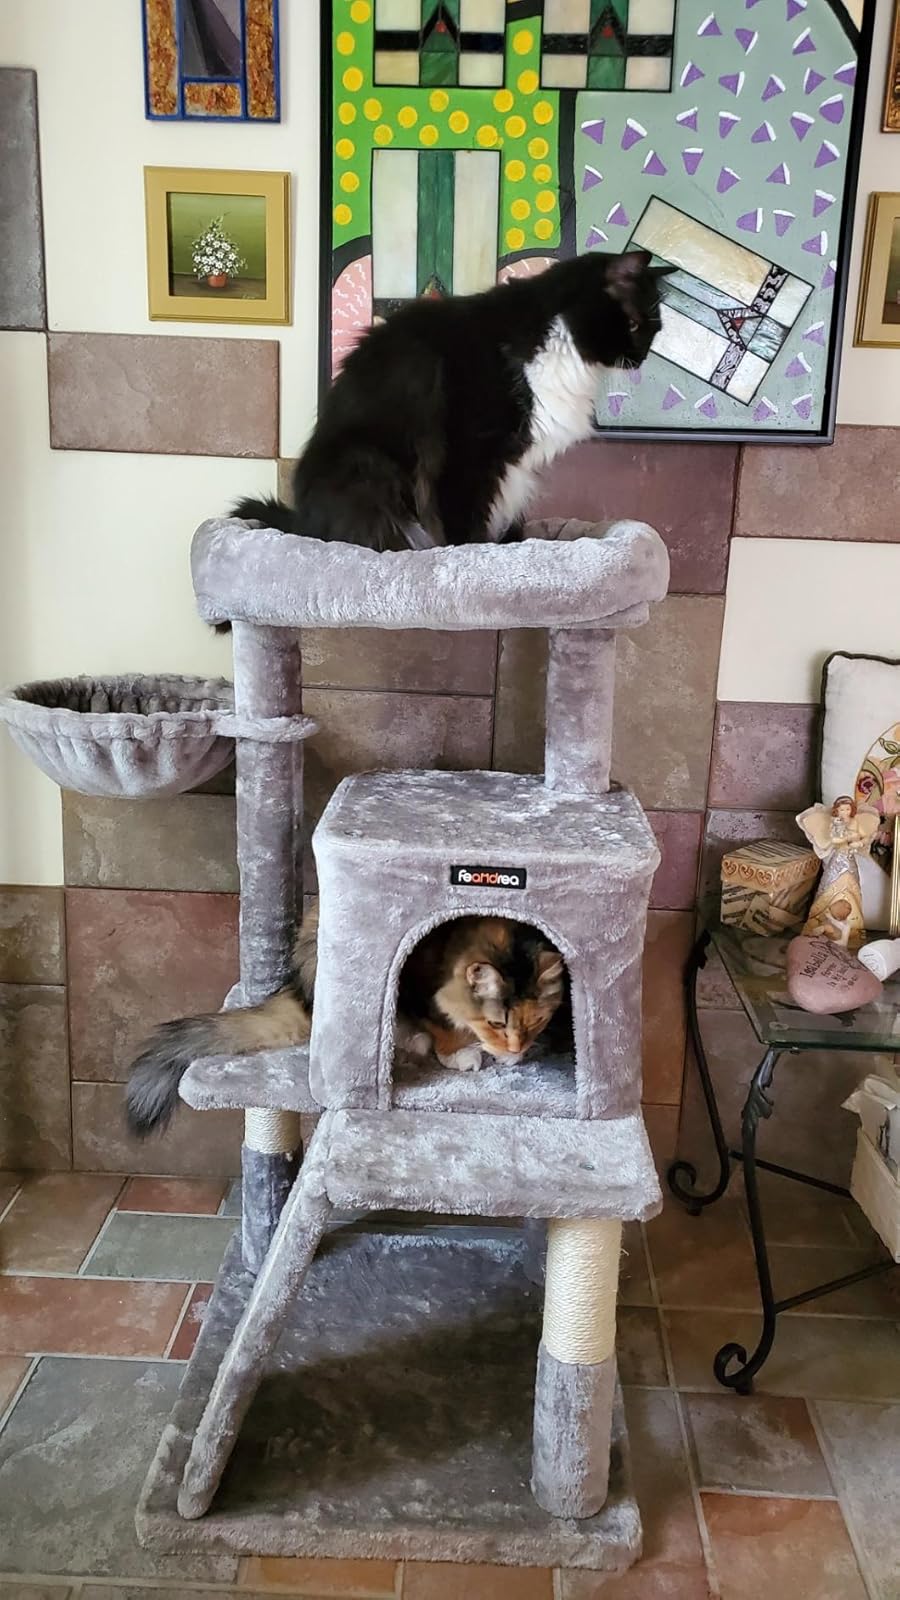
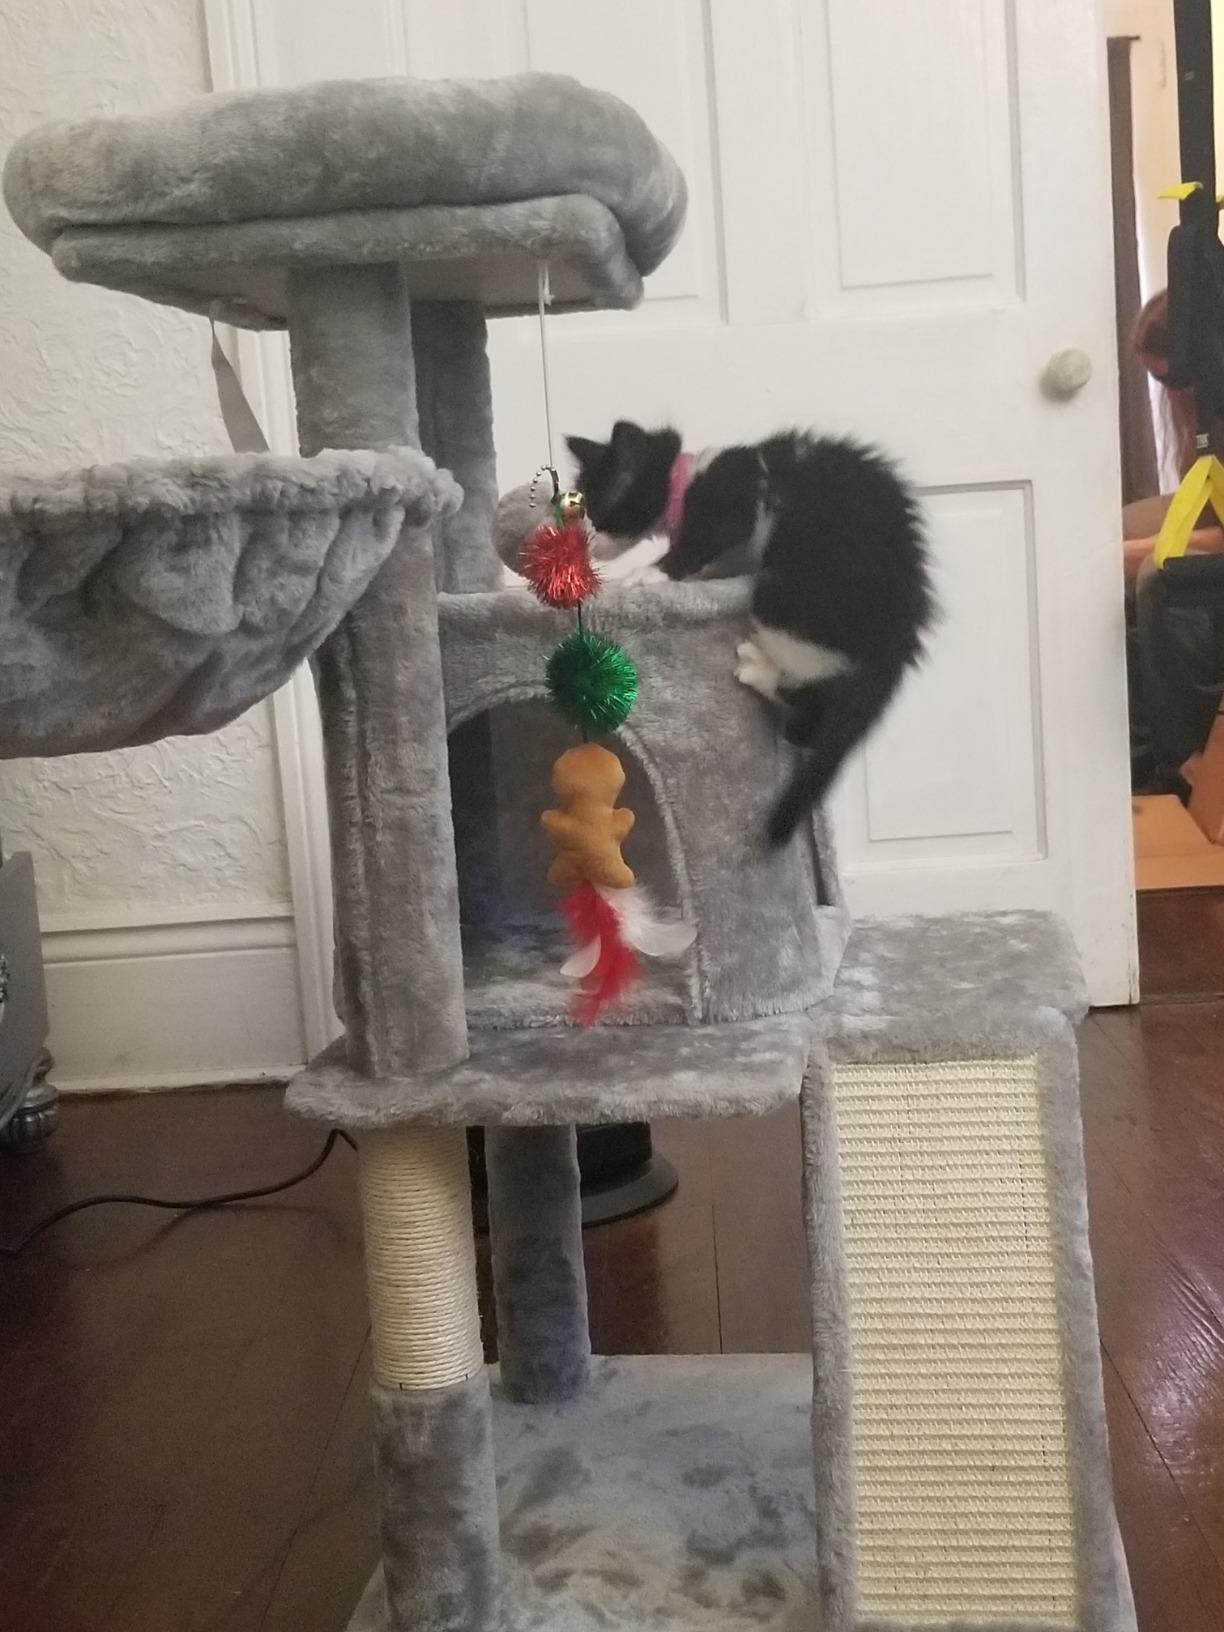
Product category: items_cat tree
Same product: yes